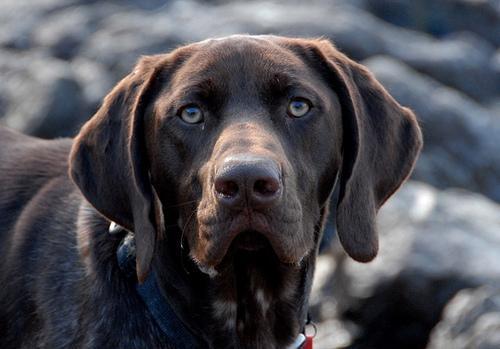
German_short-haired_pointer